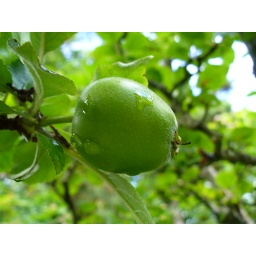
A cooker apple on a very old tree - it should be ripe by October.